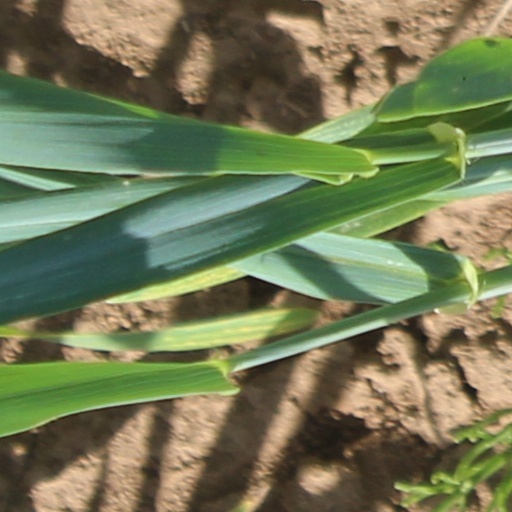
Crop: wheat